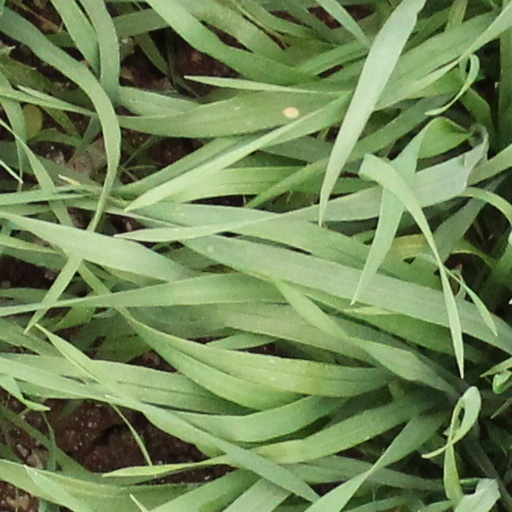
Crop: wheat